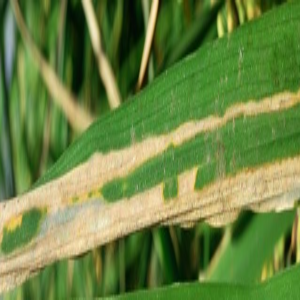
Disease: Bacterialblight